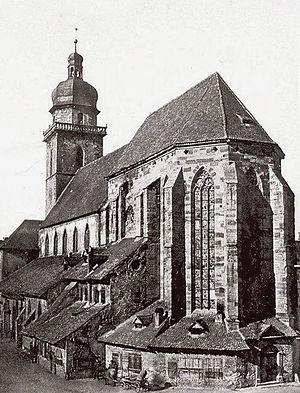
Temple protestant allemand (ancienne église Saint-Etienne) démoli en 1858. Bibliothèque nationale et universitaire de Strasbourg
Le temple Saint-Étienne est la principale église réformée de la ville de Mulhouse. Ses dimensions en font l'édifice protestant le plus haut de France et son architecture lui vaut d'être souvent considéré comme la « cathédrale » de Mulhouse.